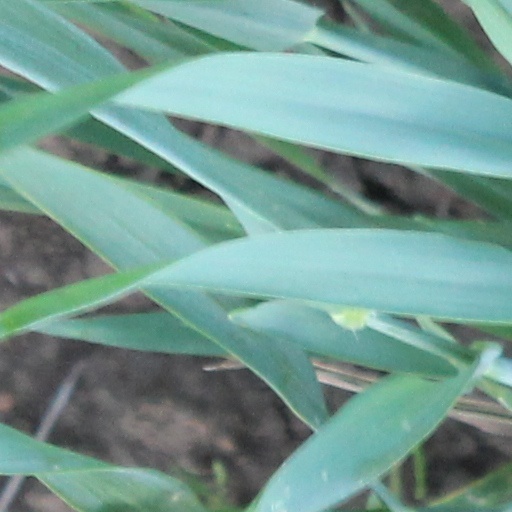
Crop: wheat